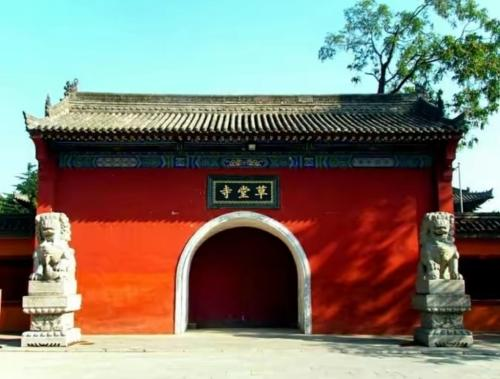
地标名称：草堂寺
所在城市：西安市·鄠邑区